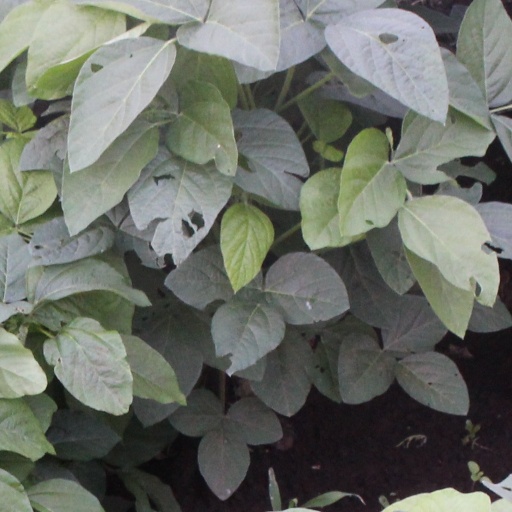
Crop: soybean